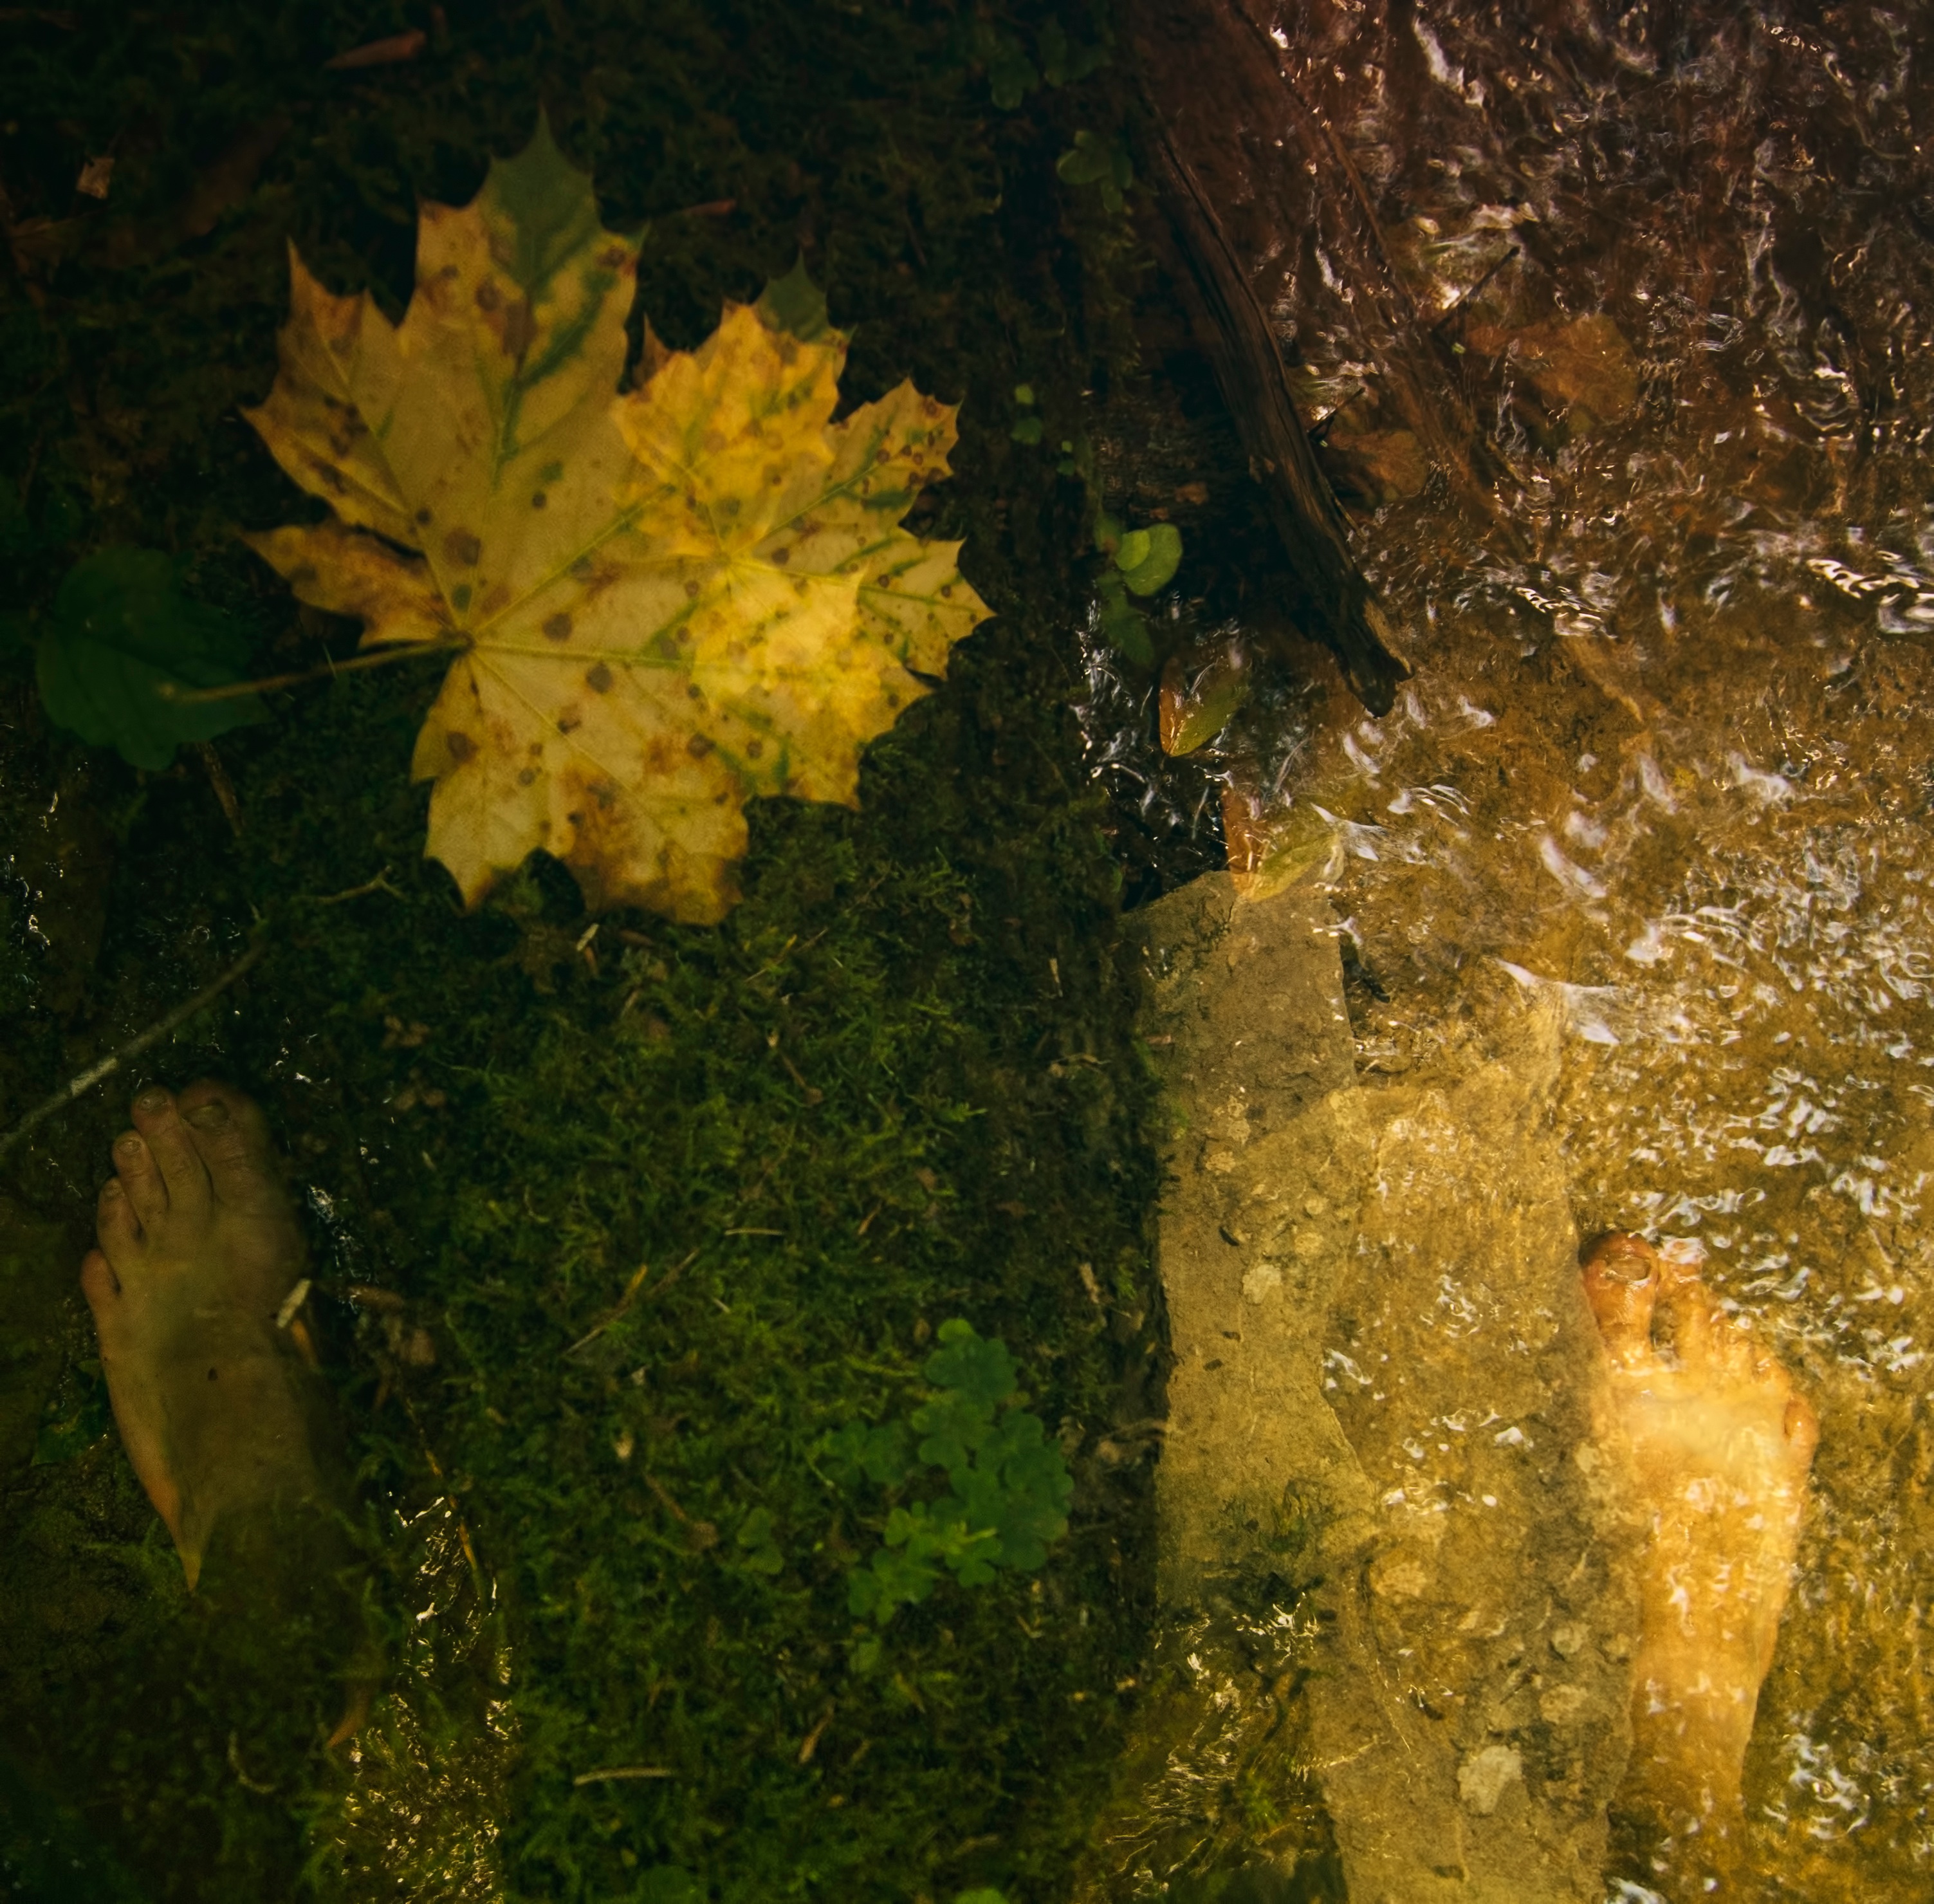
tree, nature, plant, sunlight, leaf, flower, autumn, yellow, flora, season, woody plant